Answer in natural language. Estimate the real world distances between objects in the image. Which object is closer to brown colour countertop lx, Window or fridge? Choose between the following options: fridge or Window
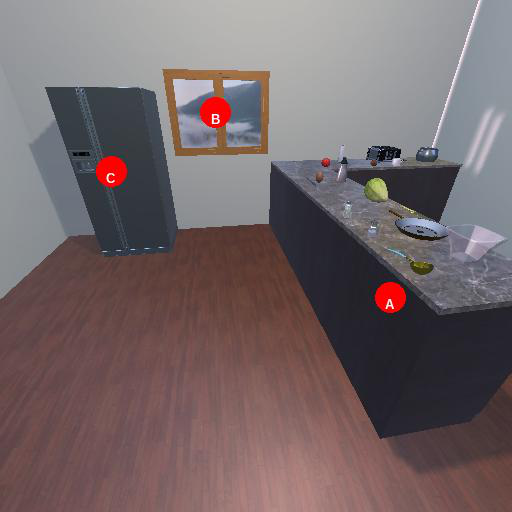
<answer>Window</answer>